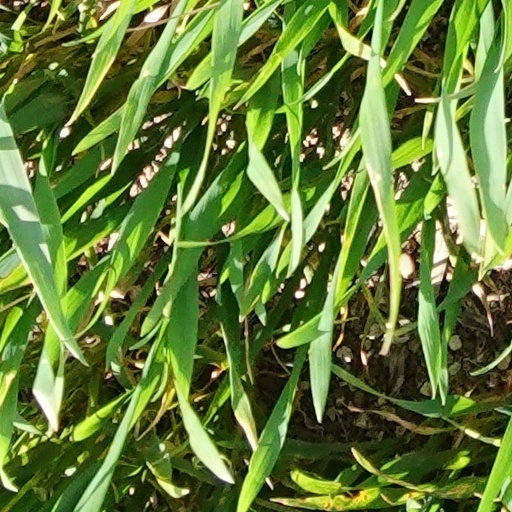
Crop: wheat